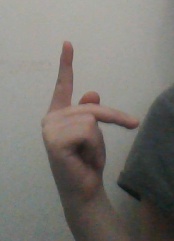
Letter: dha